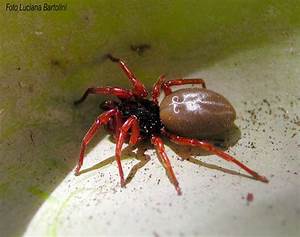
Label: ragno